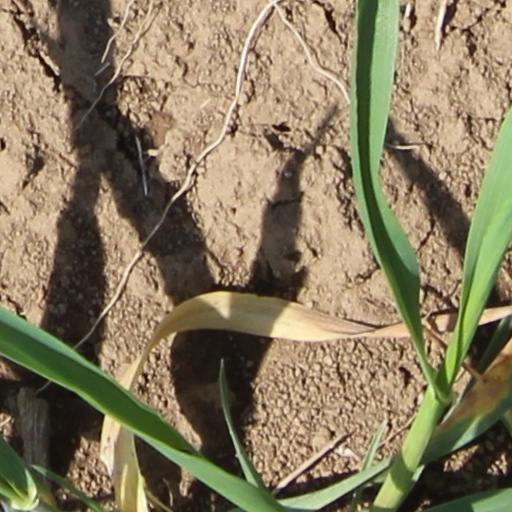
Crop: wheat